2009 Okayama GT 300km

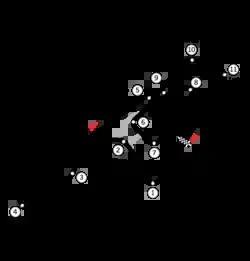
Layout of the Okayama International Circuit

The 2009 Okayama GT 300 km was the first round of the 2009 Super GT season. It took place on March 22, 2009.